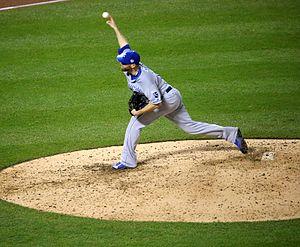
Wade Allen Davis est un lanceur droitier de baseball évoluant en Ligue majeure avec les Rockies du Colorado.